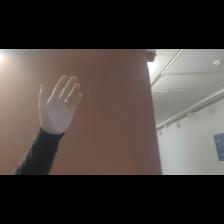
Label: Human